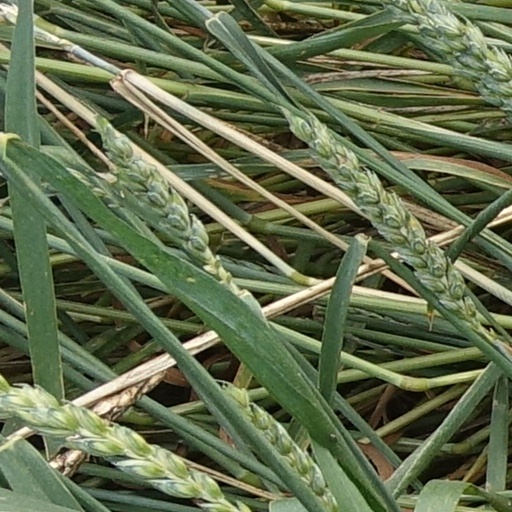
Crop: wheat